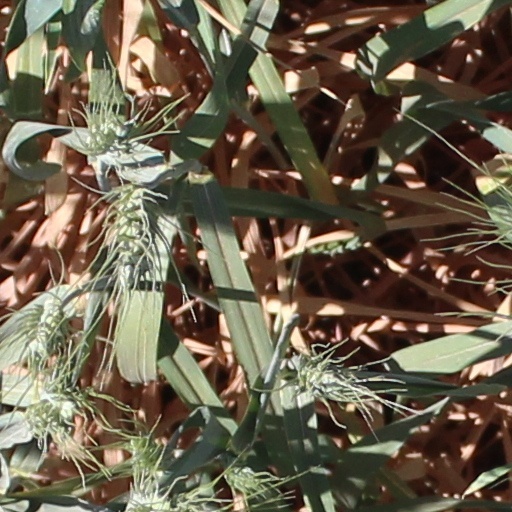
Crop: wheat